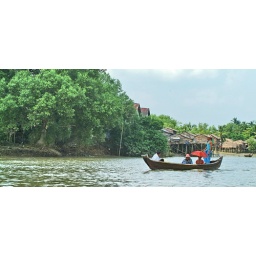
boat trip in yangon river